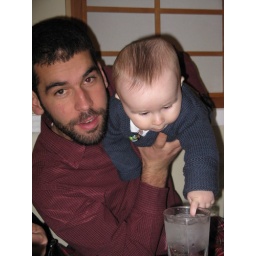
Finger in the water glass